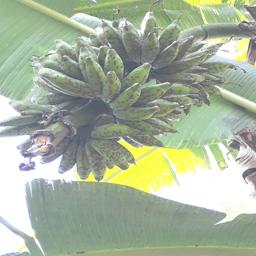
Label: BANANA FRUIT- SCARRING BEETLE